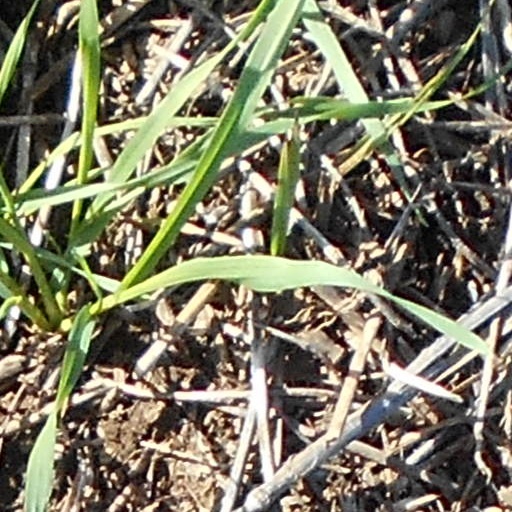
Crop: wheat